Kamloops Lake

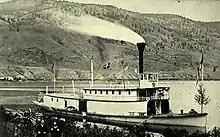
The S.S. Peerless on Kamloops Lake C. 1880s

Bulk residence times (the time it takes for the water in the lake to be replaced with new water), are very short, ranging from 20 days to 340 days, with a mean of 60 days. Because Kamloops Lake is fed by both the North and South Thompson rivers (the South Thompson drains from the very warm Shuswap Lakes, 230 meters deep), Kamloops Lake is relatively warm. It rarely freezes over in Winter. Since the late twentieth century, it has become an increasingly popular boating and recreational area. On the north side of the lake is Fredrick, and on the south side of the lake is Savona, and rural residential areas such as Cherry Creek and the Tobiano resort community. At the East end of the lake are the remains of Tranquille, a Tuberculosis Sanitorium, built in 1907 & finally closed in 1983; limited day use only access to the lakeshore exists here. A boat launch, trestle and gas dock have been built at Tobiano; it is the only location on Kamloops Lake with these facilities. Steelhead Provincial Park is a campsite in Savona, on the far western shore of the lake. Both Savona and Kamloops also have boat launches, but their use is dependent on water levels.